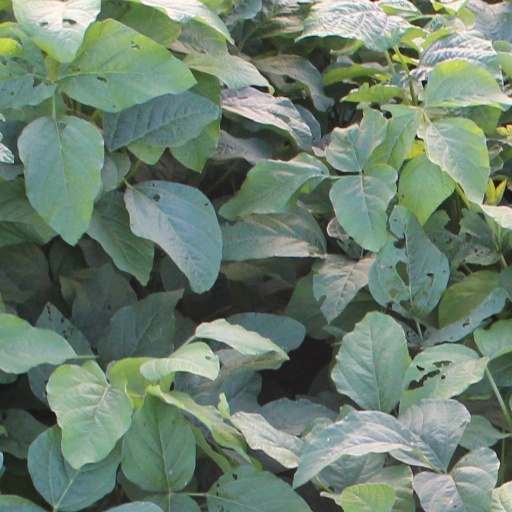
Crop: soybean